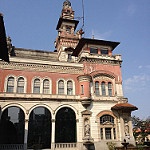
Label: buildings